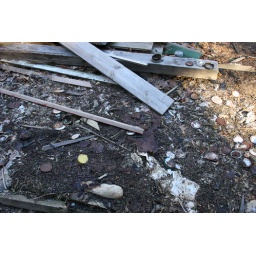
clarence newton road - near blowing rock - january 1 2009